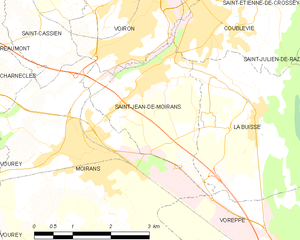
Saint-Jean-de-Moirans est une commune française située dans le département de l'Isère en région Auvergne-Rhône-Alpes.